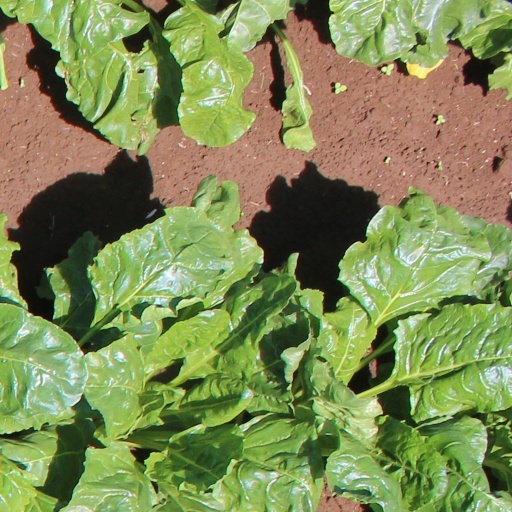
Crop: sugar beet